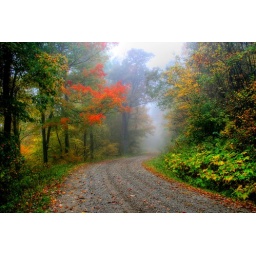
A winding misty mountain road in fall in the Blue Ridge Mountains of Virginia.